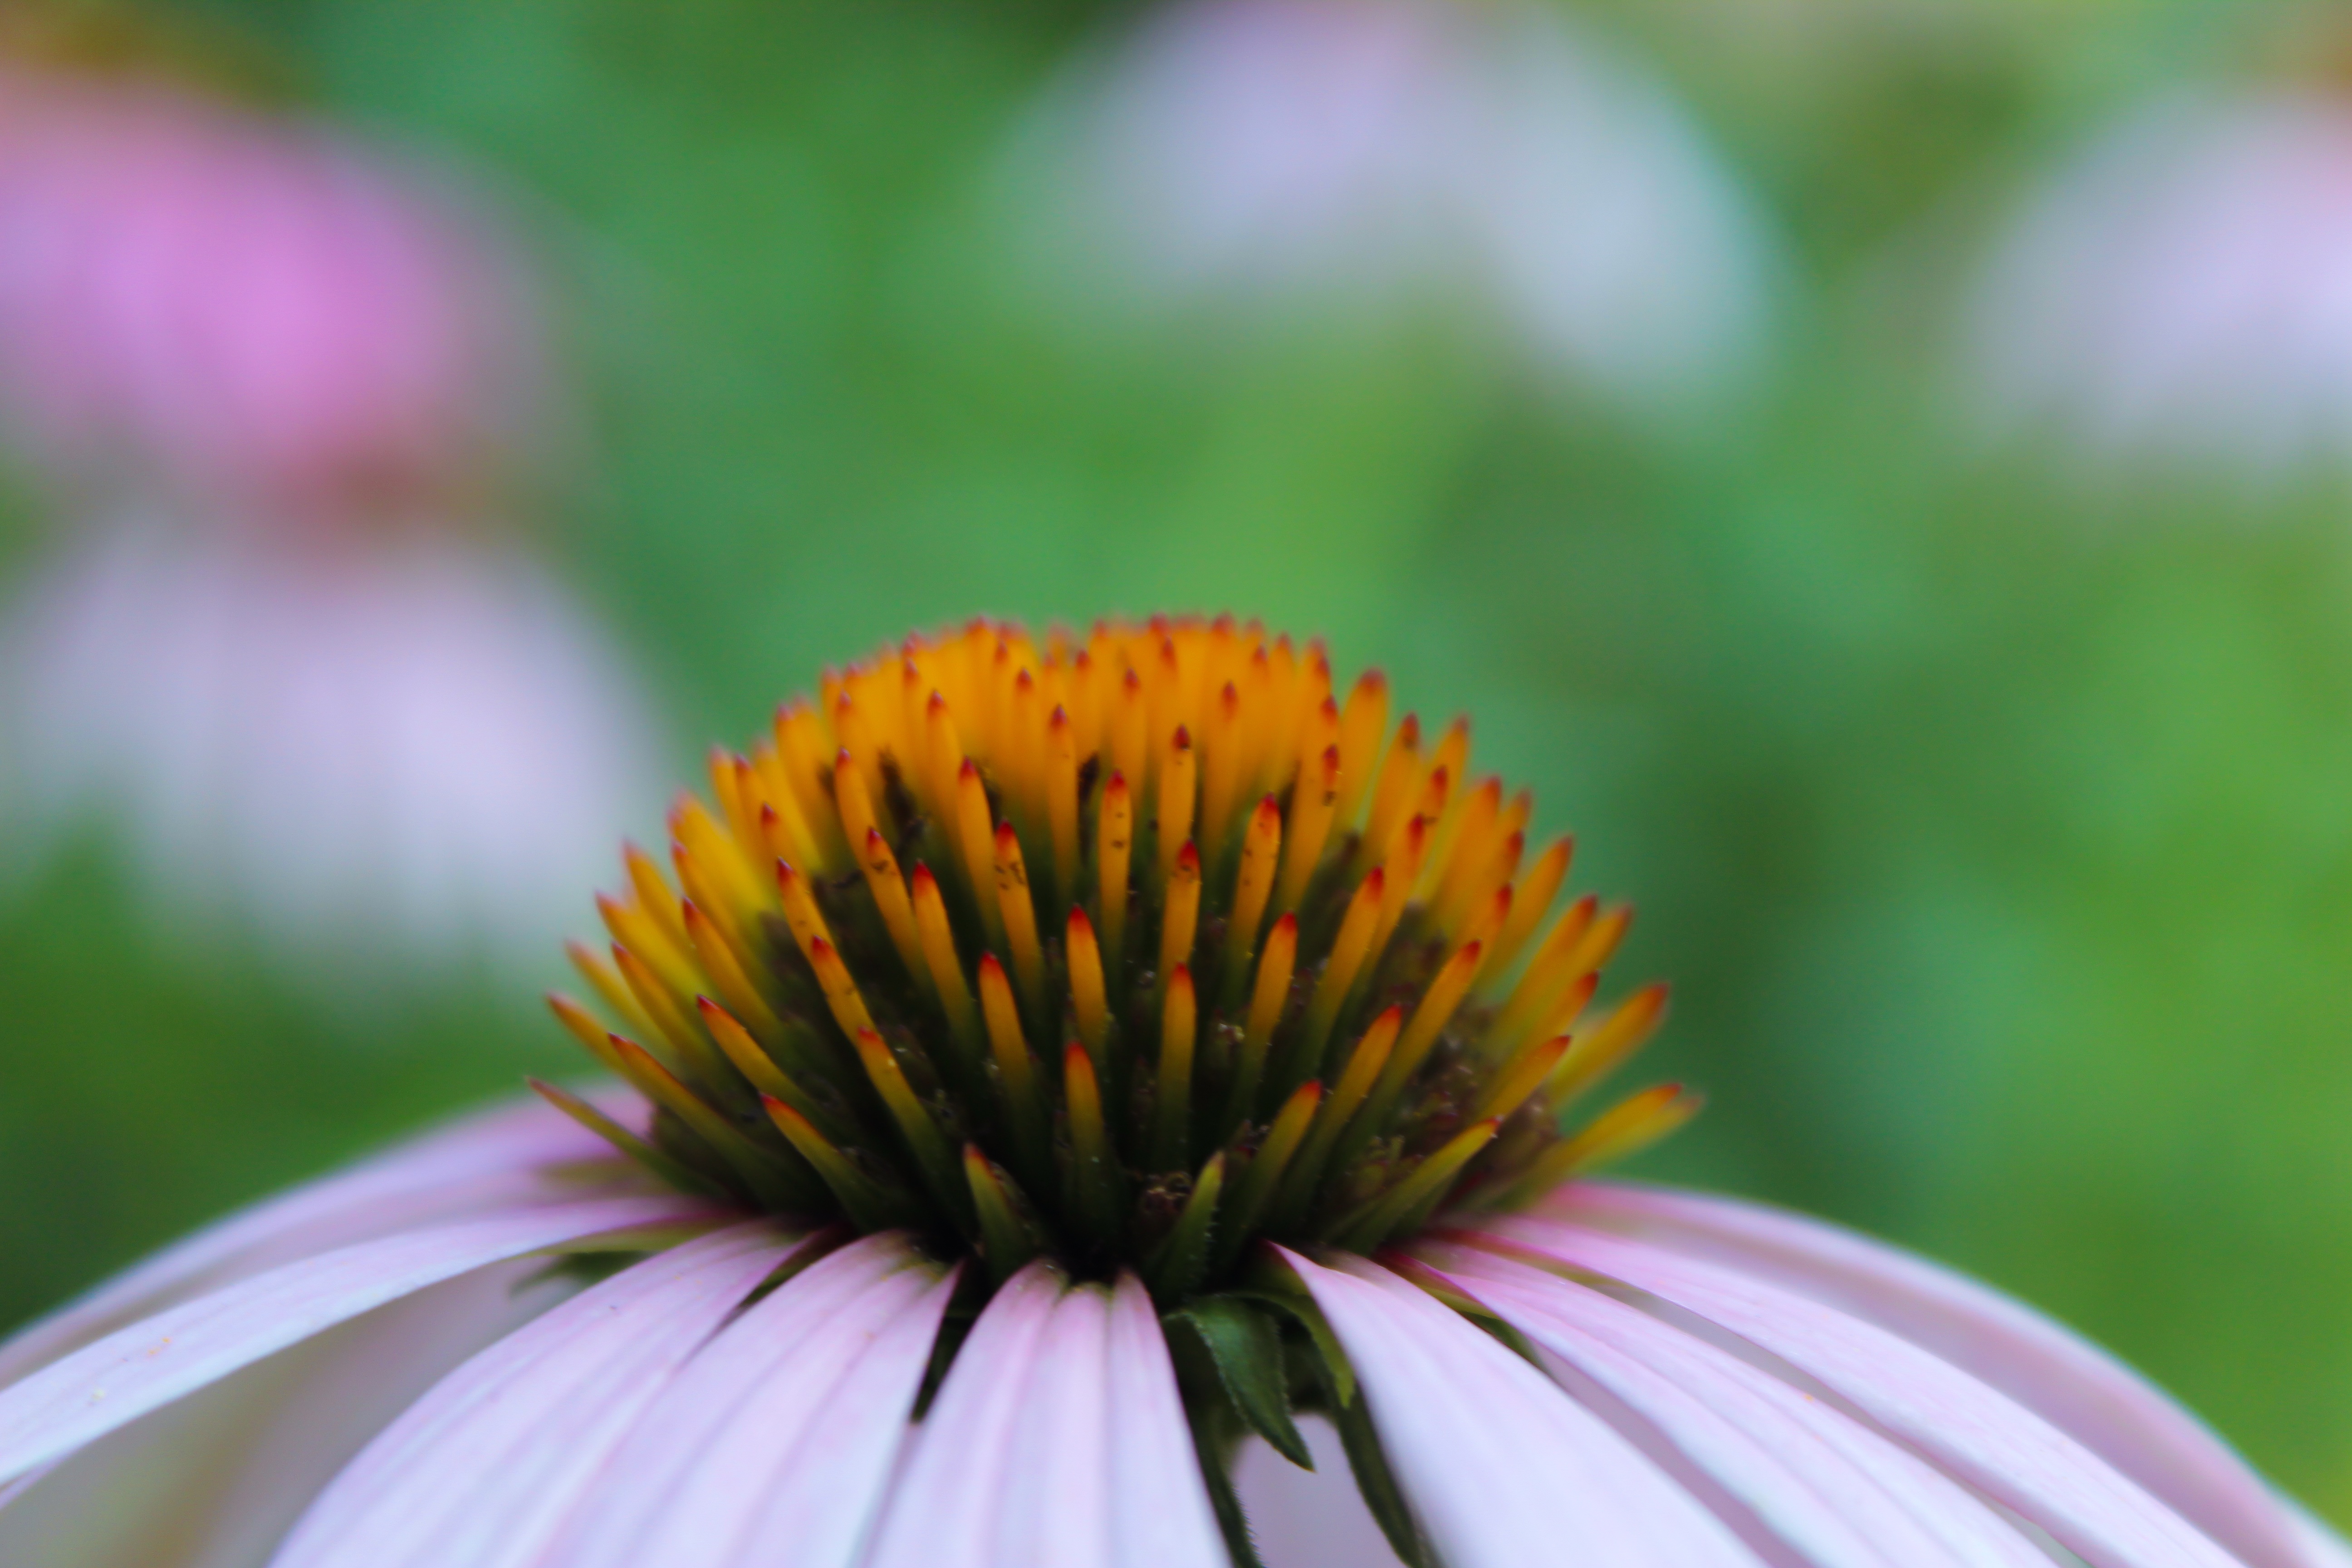
nature, blossom, plant, photography, flower, petal, summer, daisy, park, botany, yellow, garden, flora, fauna, wildflower, close up, coneflower, nectar, macro photography, summer flowers, flowering plant, daisy family, annual plant, plant stem, land plant